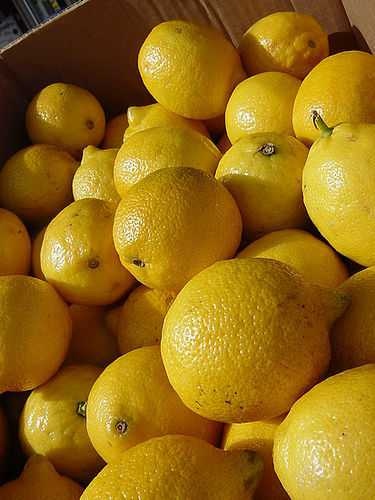
Label: Lemon